Fontana Leisure Parks

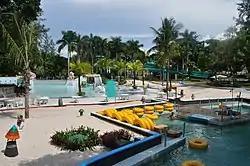
Water park

The casino hosts at least a hundred slot and video machines. 49 gaming tables which offers games such as Baccarat, Blackjack, Roulette. 4 VIP rooms and 1 "Premium Player's Pit" is housed within the Pai-Gow Fontana Casino.